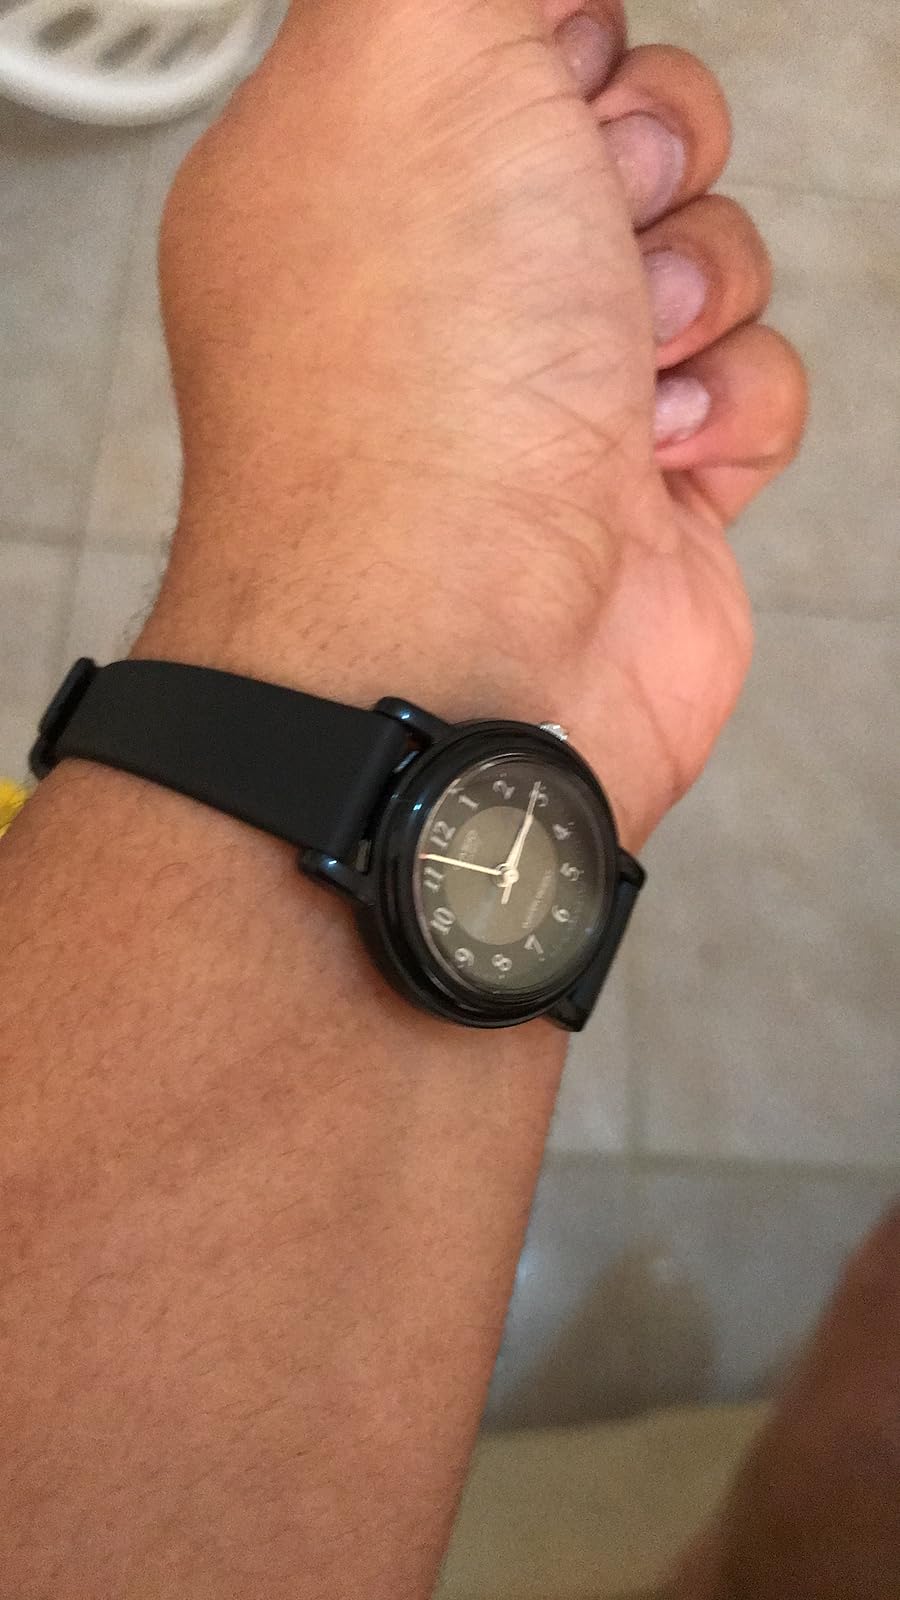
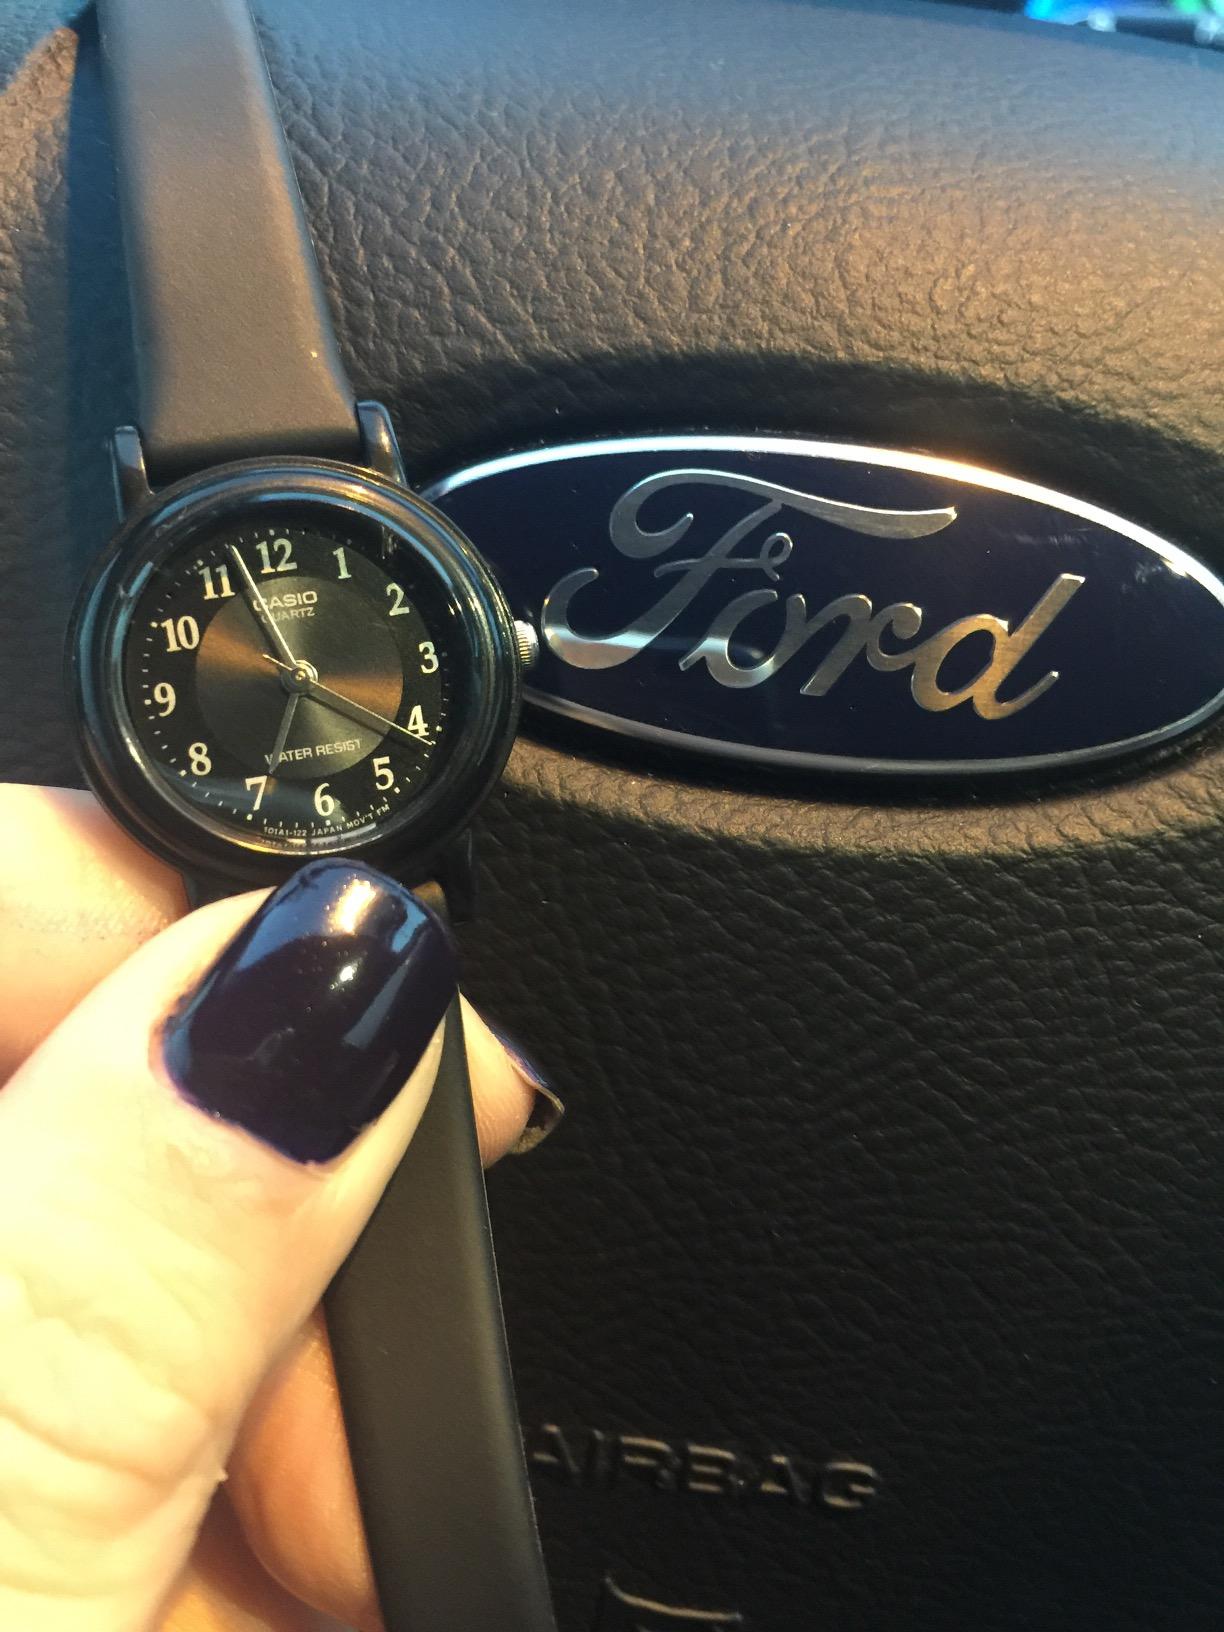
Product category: accessories_watch
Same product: yes